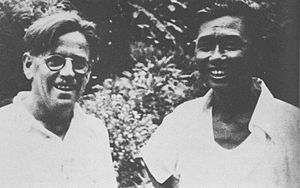
Cactus Air Force / Kystobservatører
Paul Mason (t.v.) var en kystobservatør på det sydlige Bougainville under slaget om Guadalcanal, som talrige gange kunne advare om forestående japanske luftangreb mod Guadalcanal.
Cactus Air Force er betegnelsen for den vestallierede flystyrke, som var stationeret på øen Guadalcanal fra august 1942 til december 1942 under den indledende del af slaget om Guadalcanal og især de fly, som operererede fra Henderson Field. Fra december blev enhedens officielle navn Allied Air Forces in the Solomons, men Cactus Air Force blev stadig anvendt tit i omtale af enheden. Begrebet "Cactus" er afledt af de Allieredes kodenavn for øen. I april 1943 blev enheden omdøbt til AirSols.